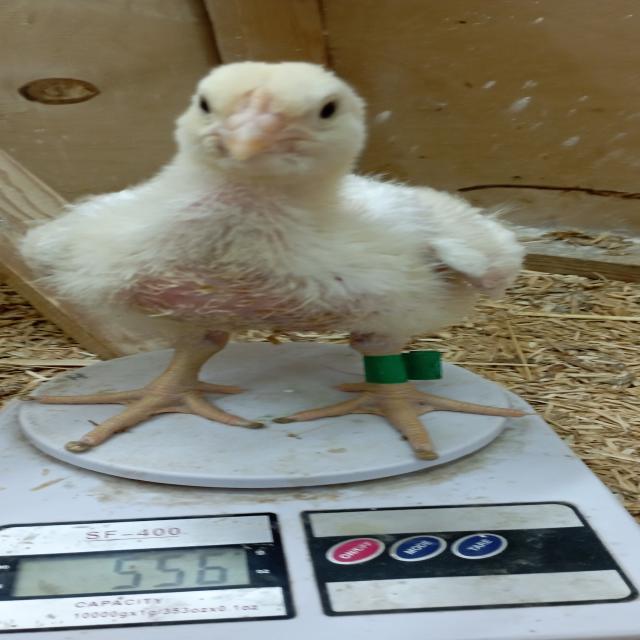
Weight: 556 g